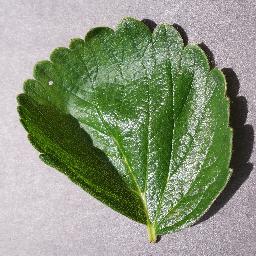
Label: Strawberry___healthy